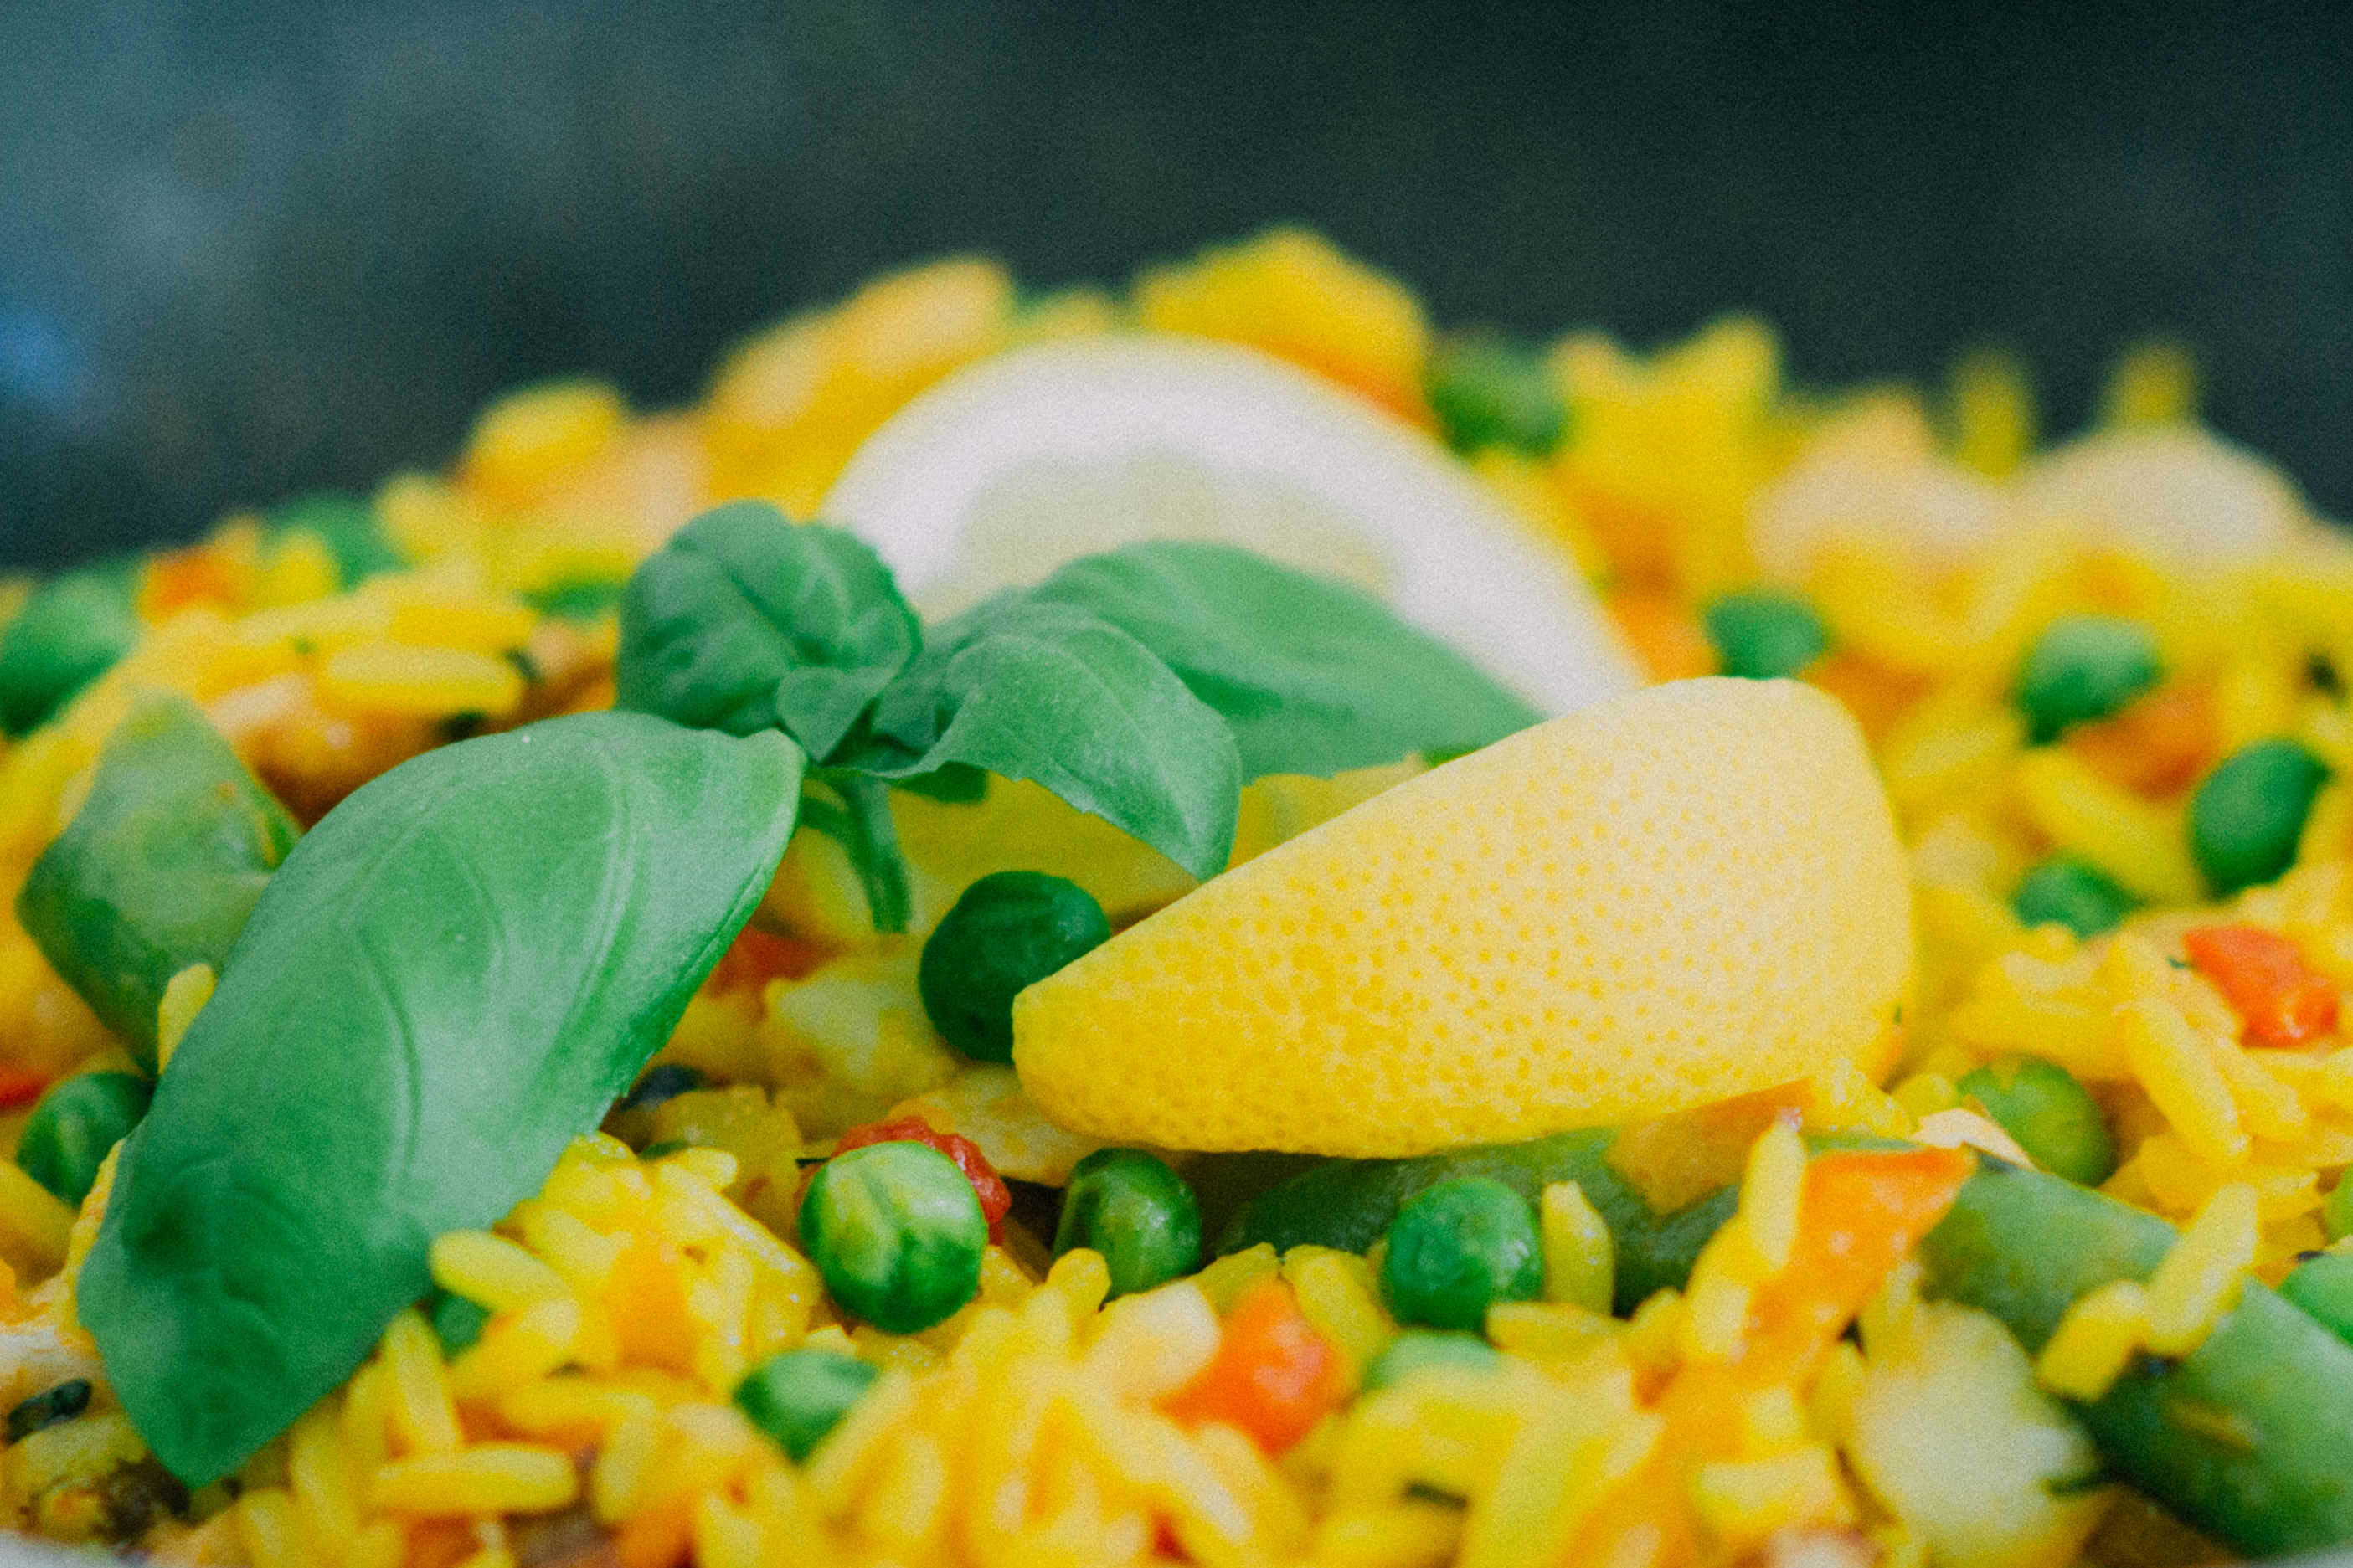
flower, dish, food, salad, produce, vegetable, yellow, healthy, cuisine, rice, asian food, risotto, peas, flowering plant